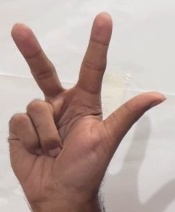
ASL sign: 3